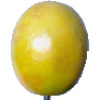
Label: Maracuja 1